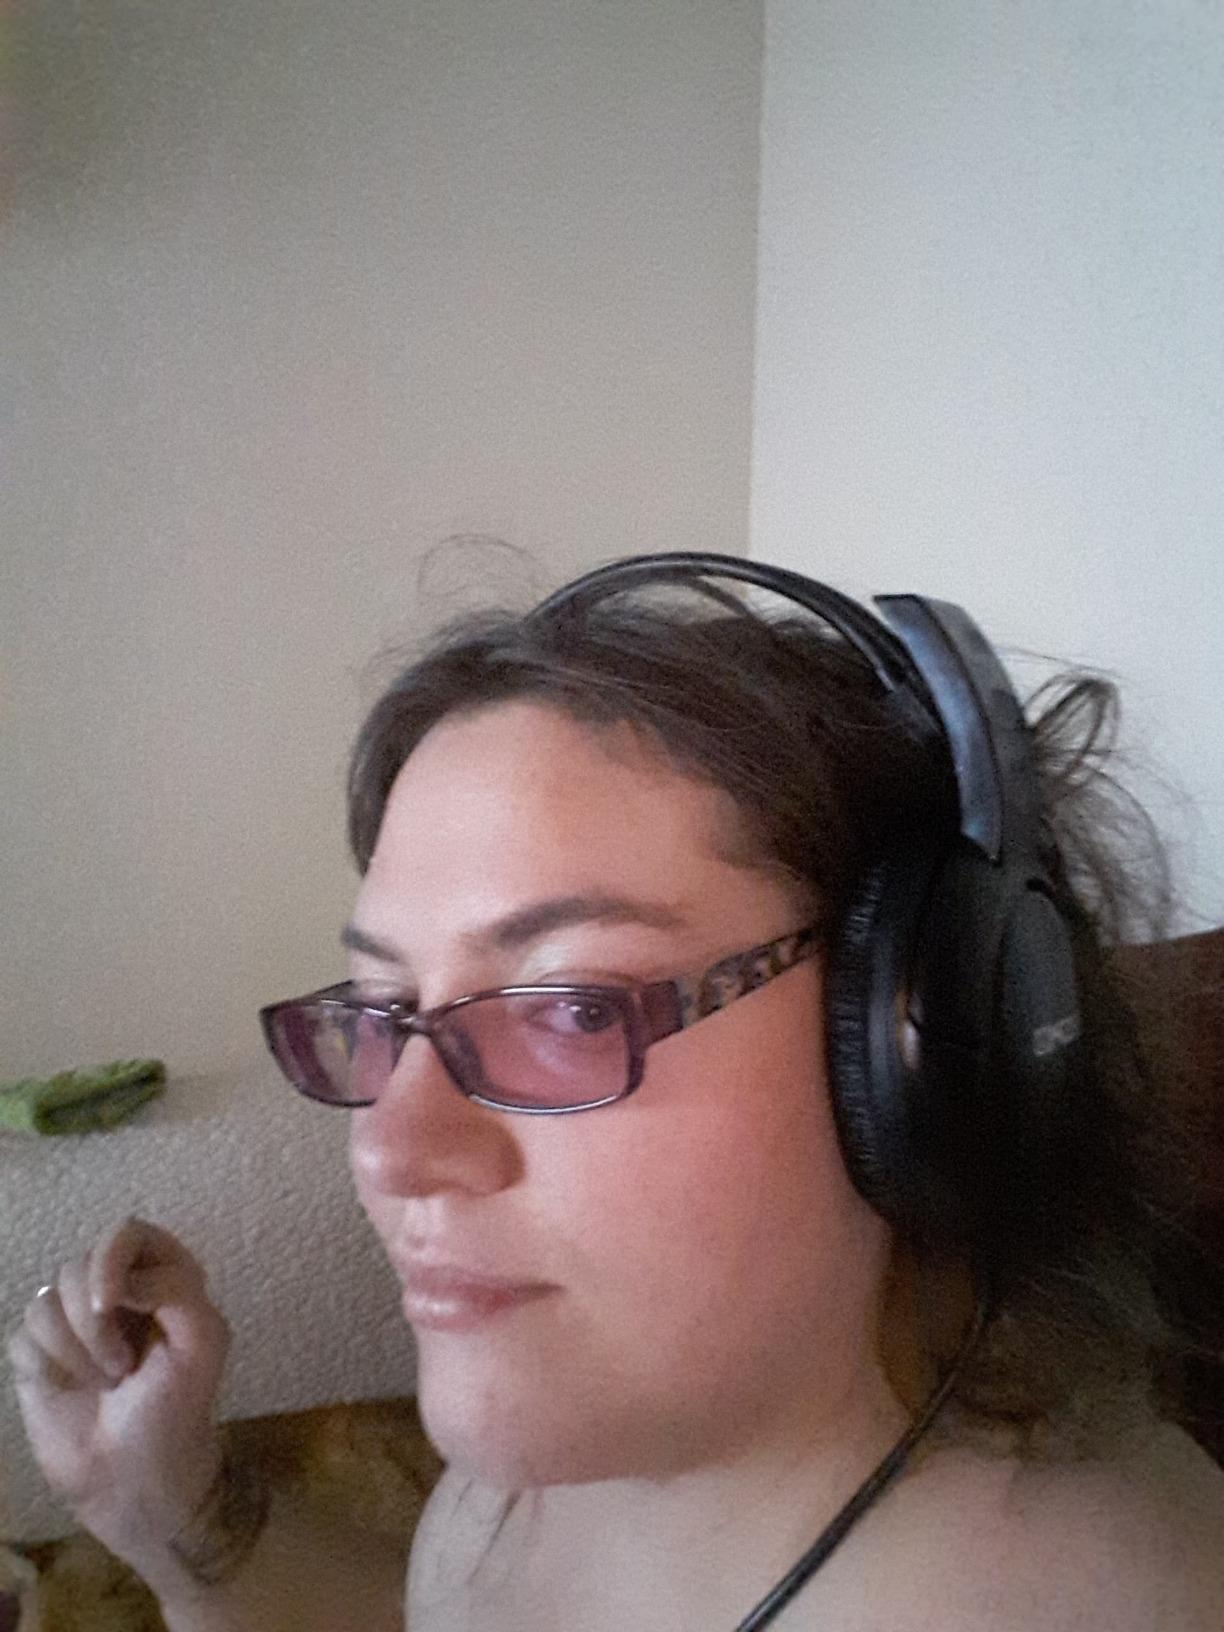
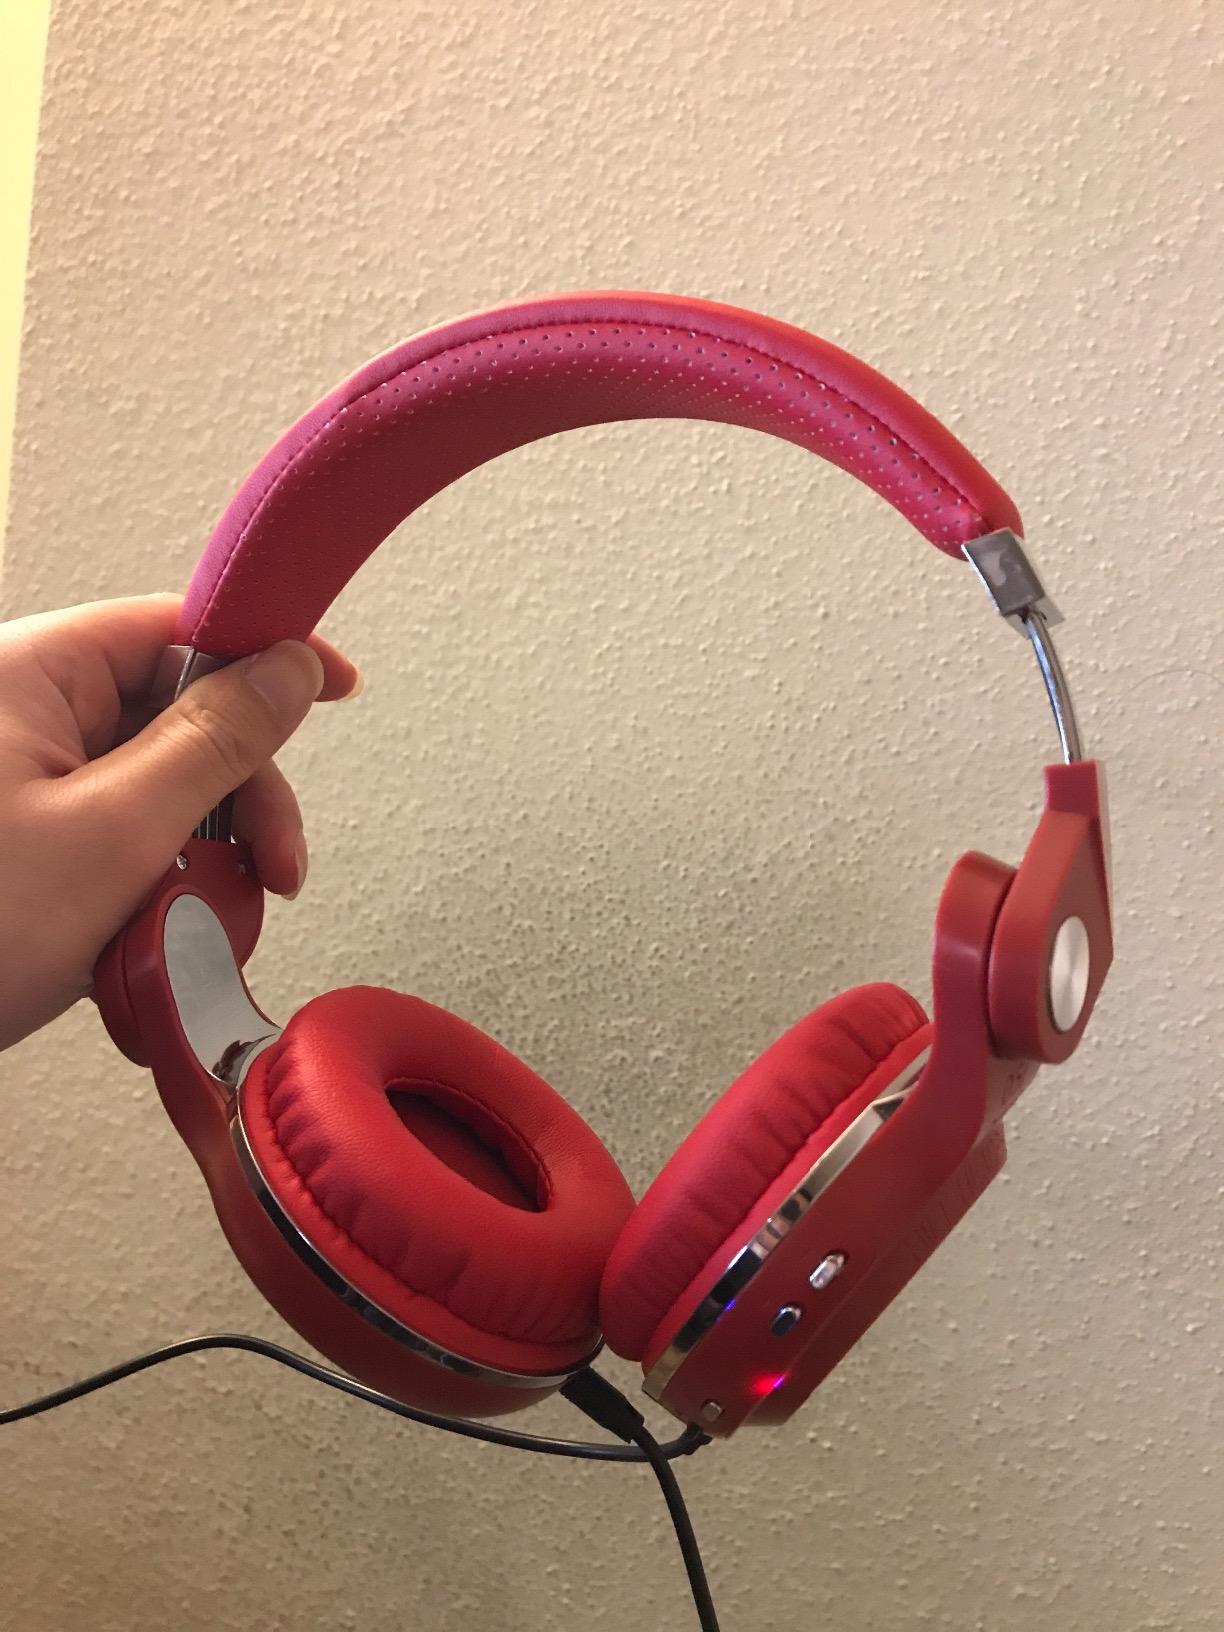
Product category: headphones
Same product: no